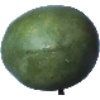
Label: mango